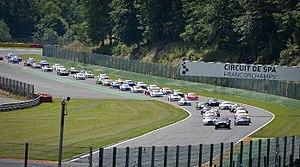
La Mitjet 2L est une voiture de course conçue et fabriquée en France. Le championnat est monotype. Cette compétition fait partie des principaux championnats nationaux français de course automobile.